Murayama Statement

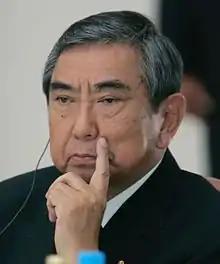
Former Chief Cabinet Secretary Yohei Kono

The Murayama statement apologizes for Japanese war crimes and atrocities committed during the period of Japanese imperialism, especially during the Second Sino-Japanese War, World War II, and the annexation of Korea. The war crimes mainly involved the Imperial Japanese Army and the Imperial Japanese Navy, responsible for the deaths of millions. Actions include a wide range including torture of prisoners of war, forced labor, biological warfare, looting, rape, and the use of comfort women. In addition, Japan's Ministry of Foreign Affairs states the country acknowledges its role in the damage caused by Japan during World War II.